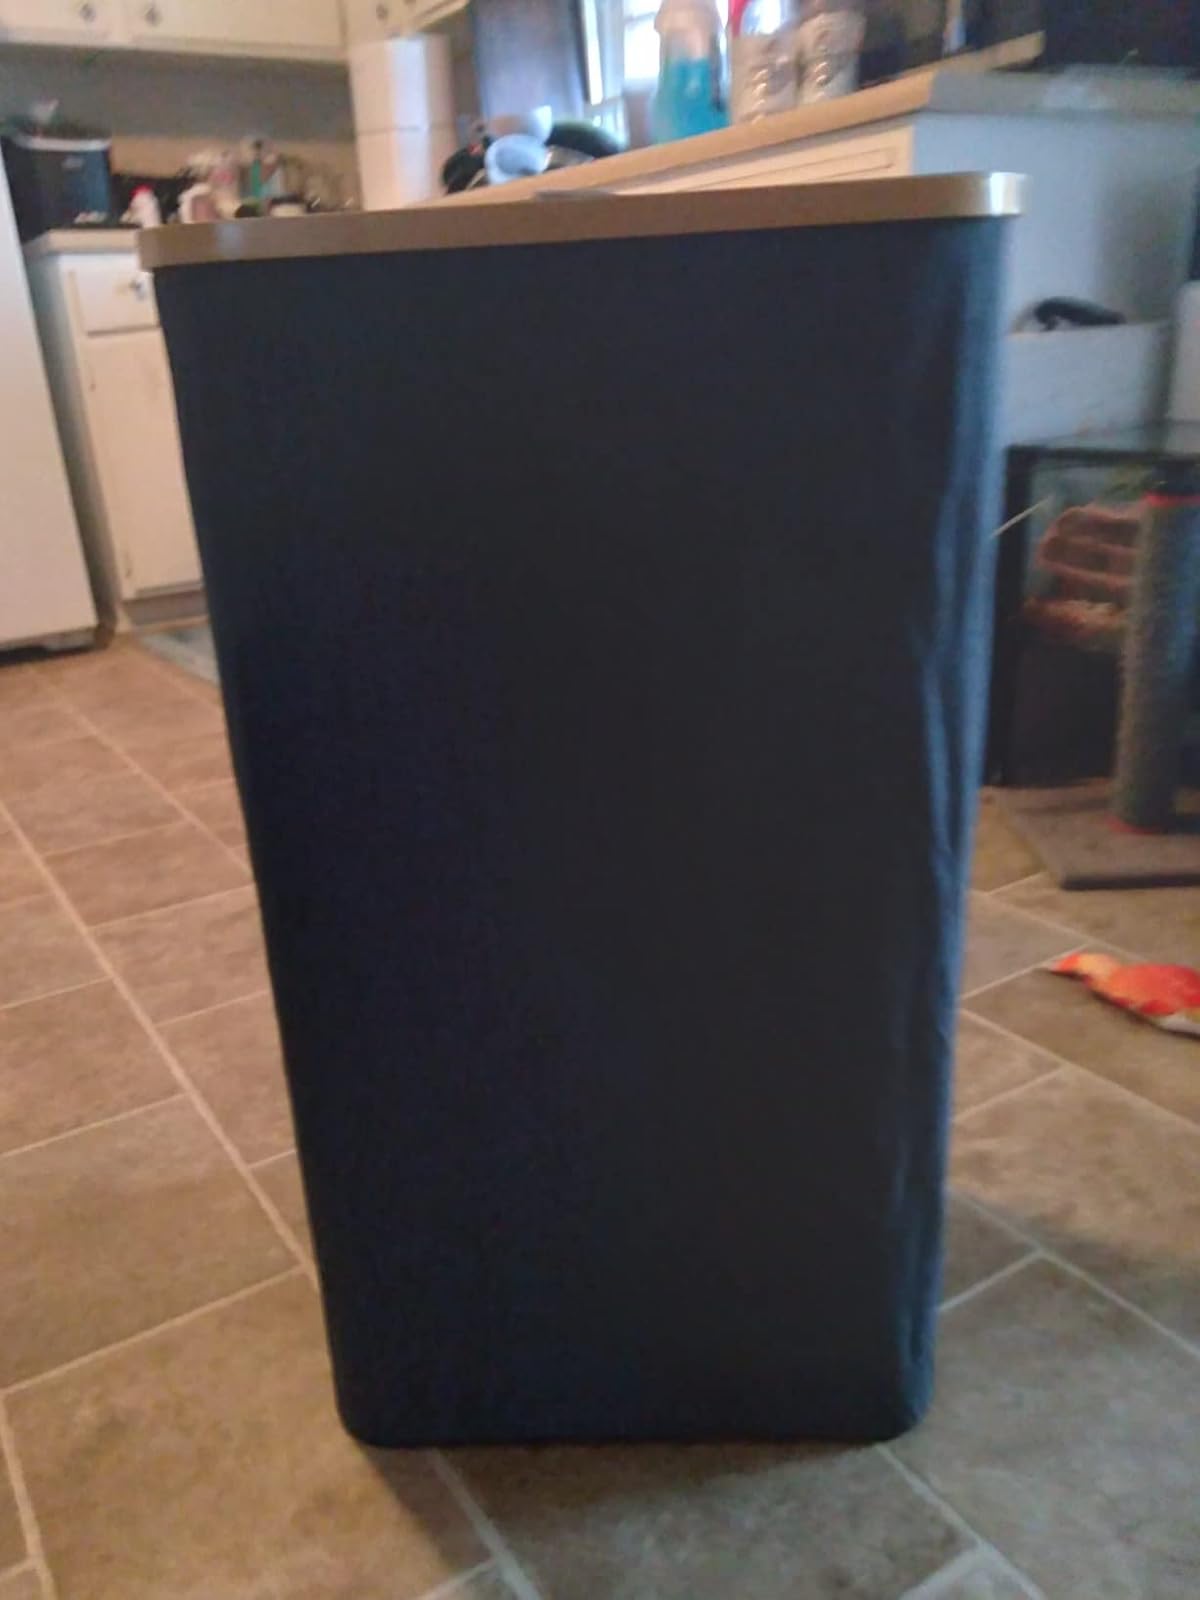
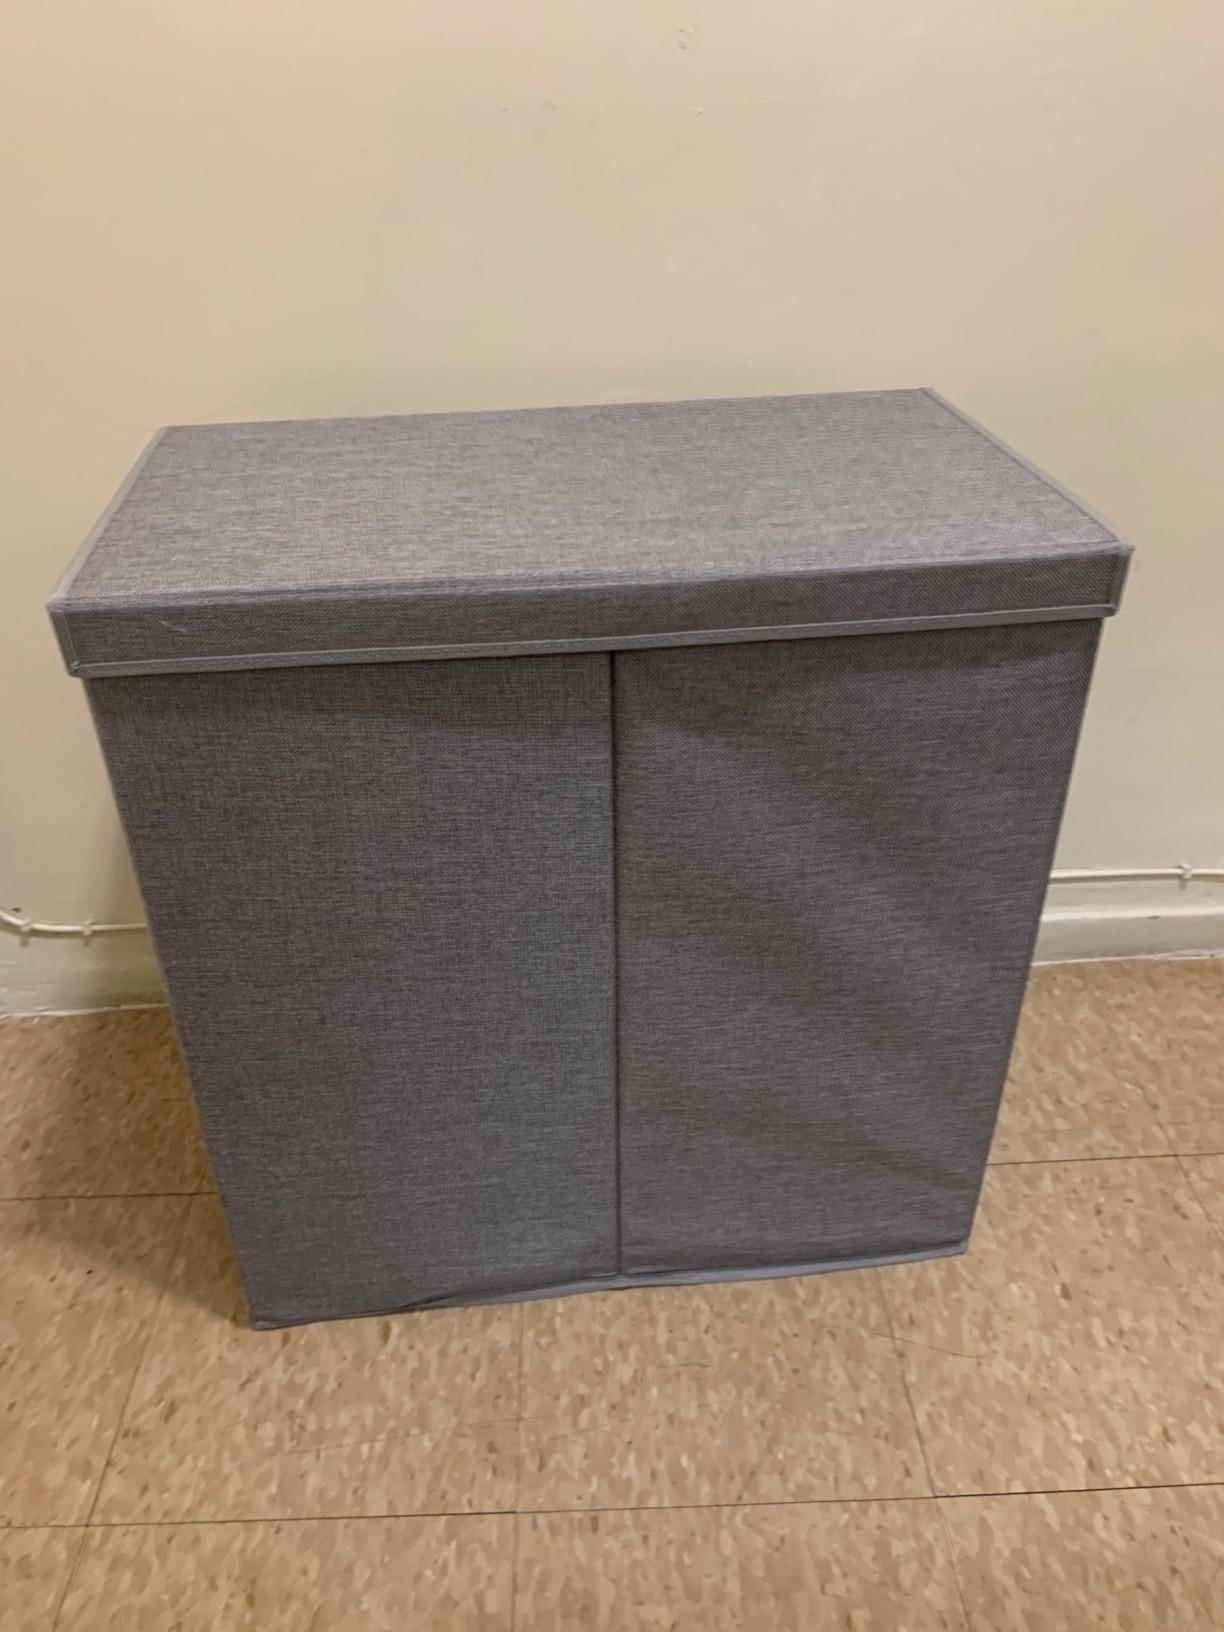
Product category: items_hamper
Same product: no